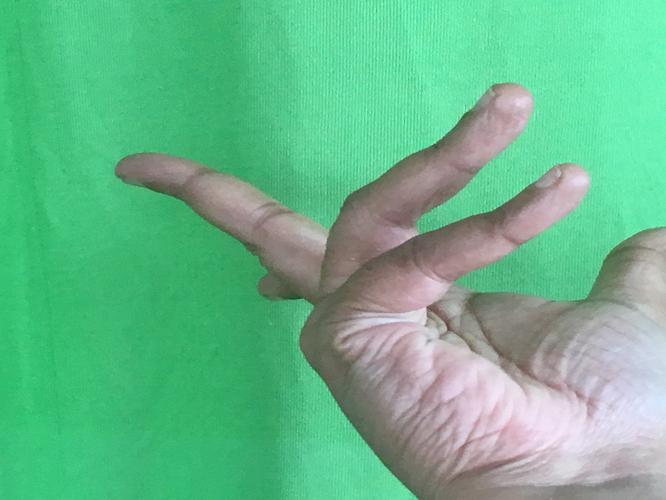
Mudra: Alapadmam
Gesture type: single_hand